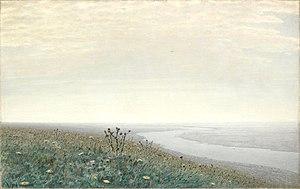
Le Dniepr, le matin est un tableau du peintre russe Arkhip Kouïndji réalisé en 1881. Il fait partie des collections de la Galerie Tretiakov. Ses dimensions sont de 105 × 167 cm.